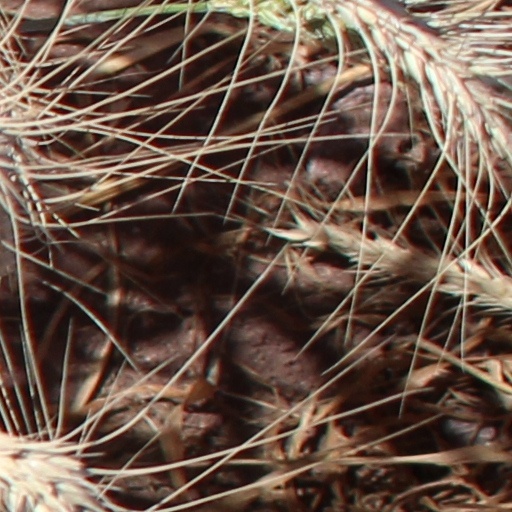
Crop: wheat